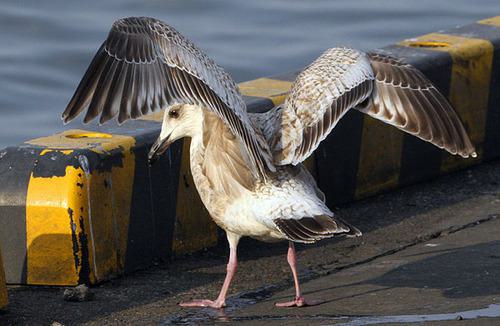
A photo of a slaty backed gull